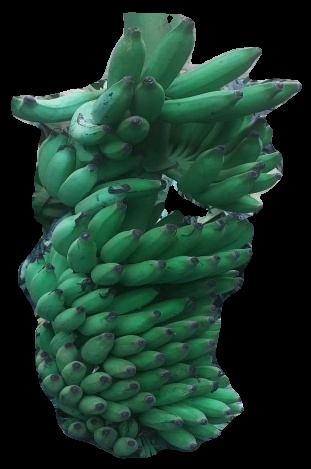
Variety: elakki-bale
Grade: grade1